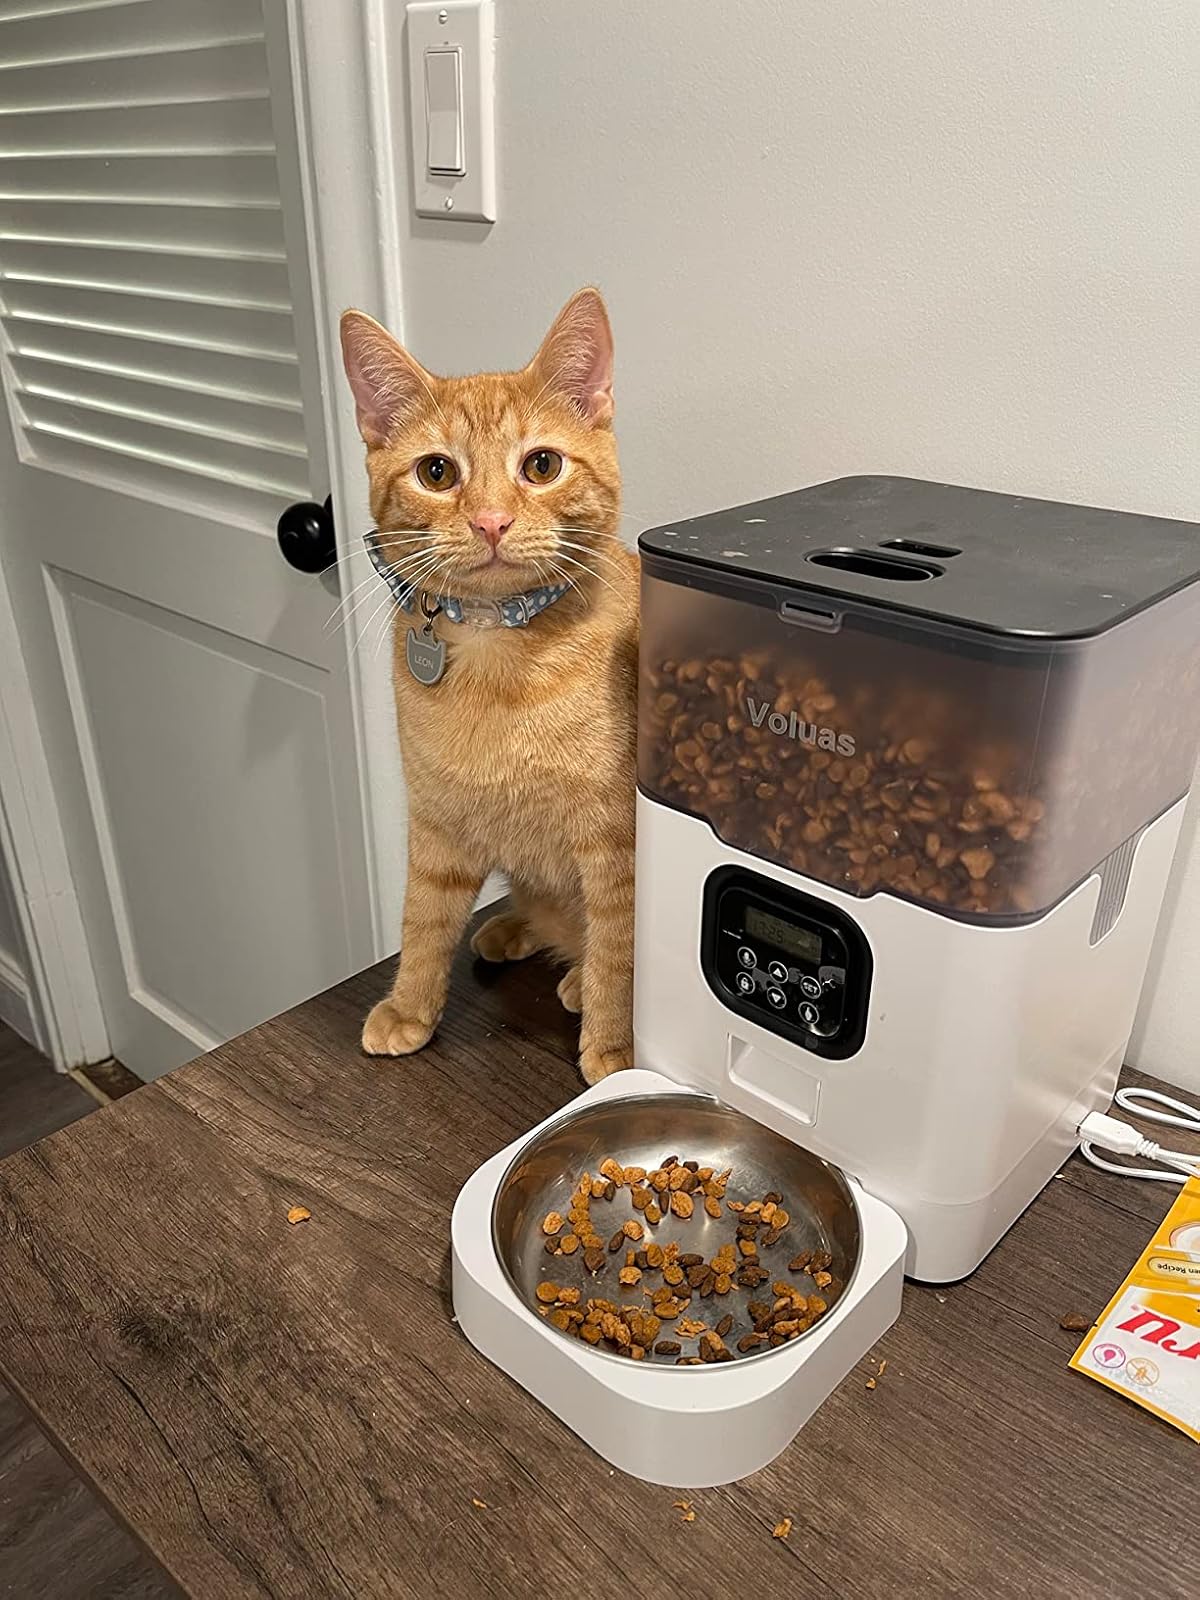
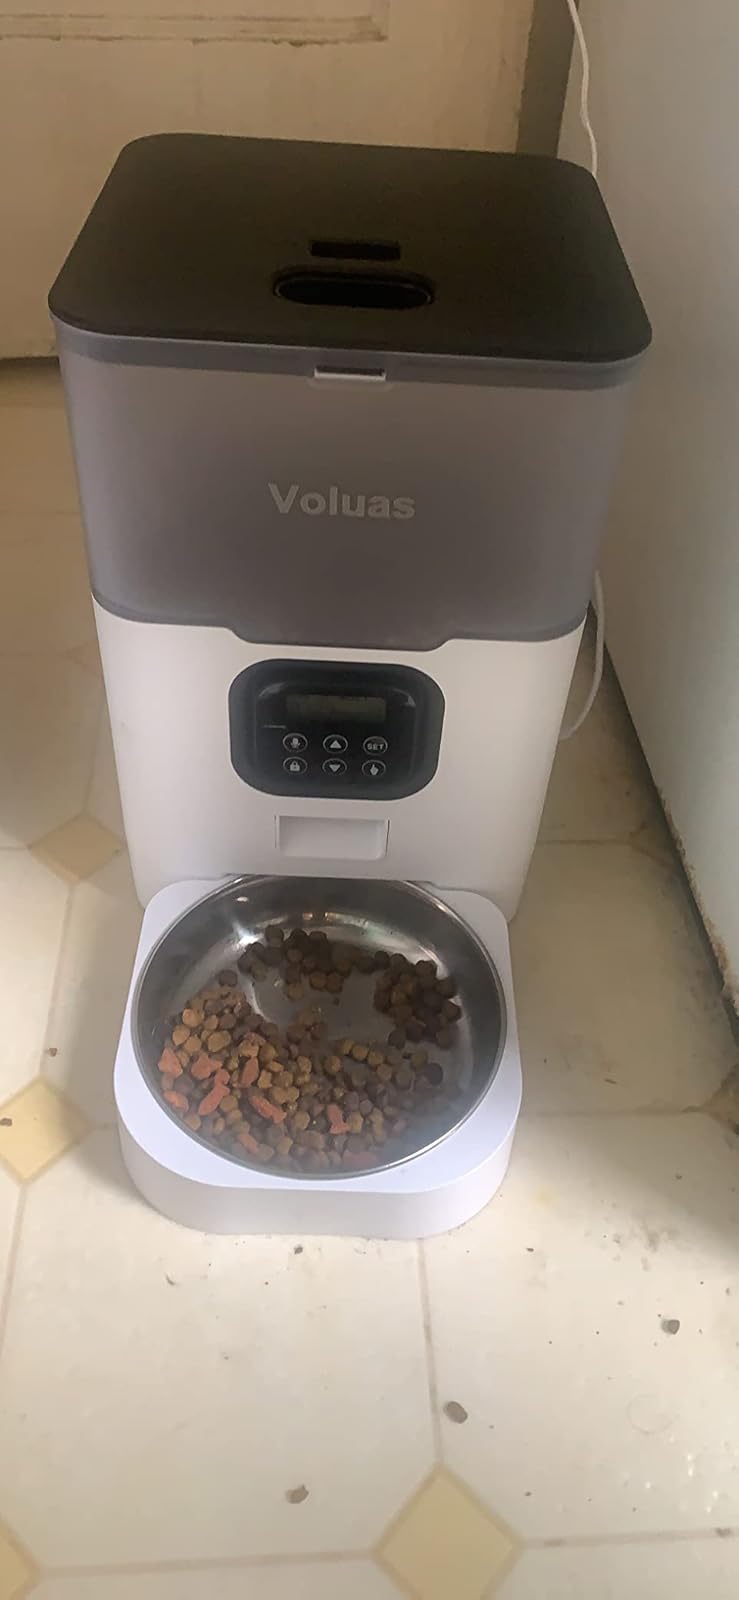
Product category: items_feeder
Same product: yes